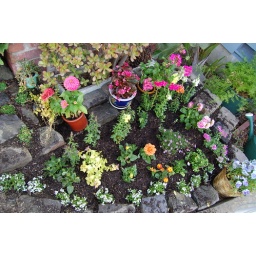
i made and planted a new flower bed in the front yard today.